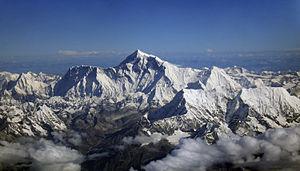
Cet article recense les plus hauts sommets du monde, suivant plusieurs catégories.
L'Everest, en tibétain : ཇོ་མོ་གླང་མ, Wylie : jo mo glang ma, THL : jomo lang ma parfois translitterré Chomolungma, en népalais : सगरमाथा, Sagarmāthā, aussi appelé mont Everest, est une montagne située dans la chaîne de l'Himalaya, à la frontière entre le Népal et la Chine.